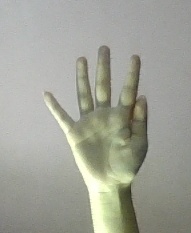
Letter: sheen